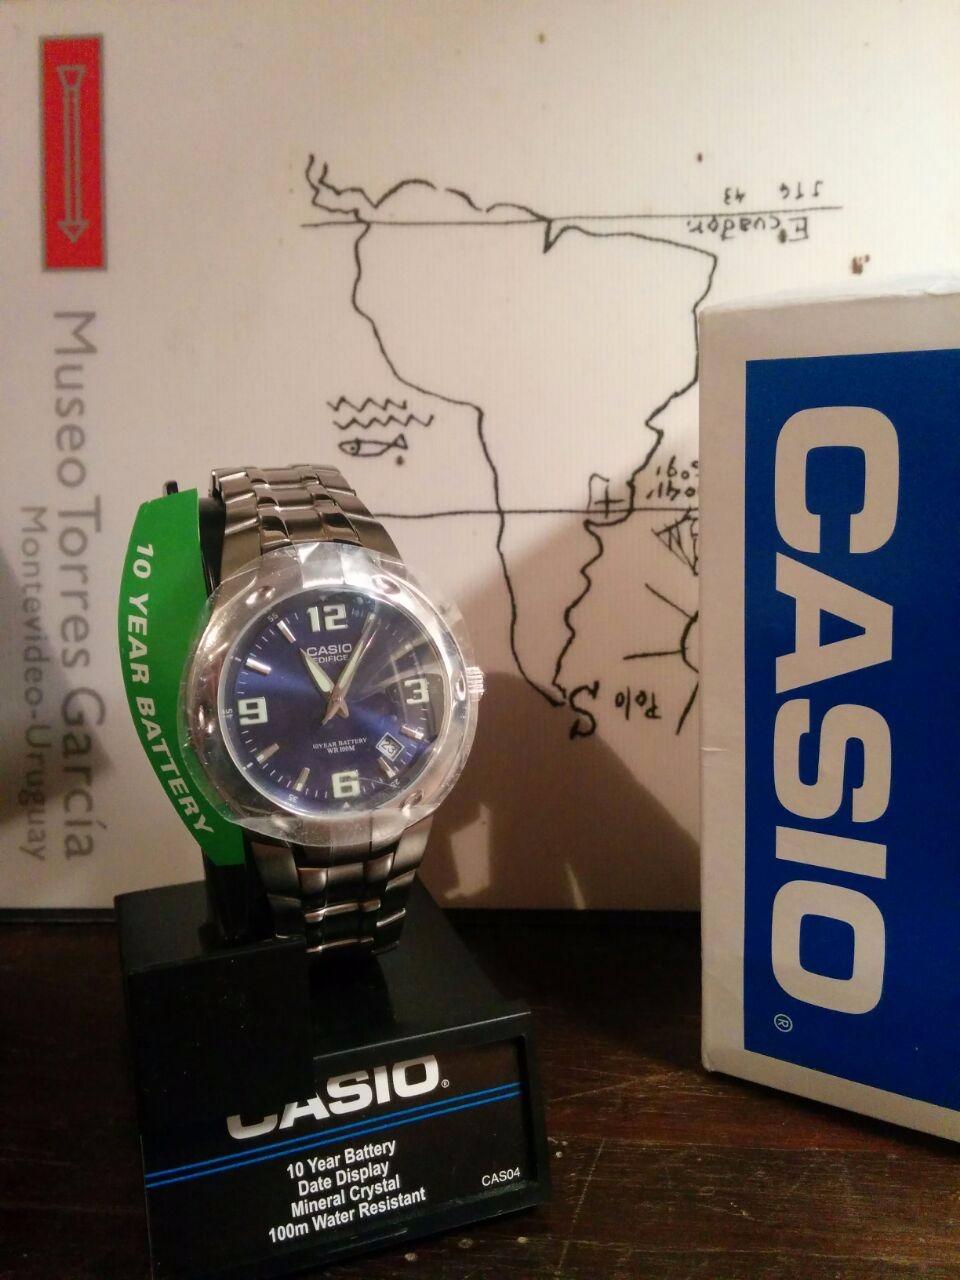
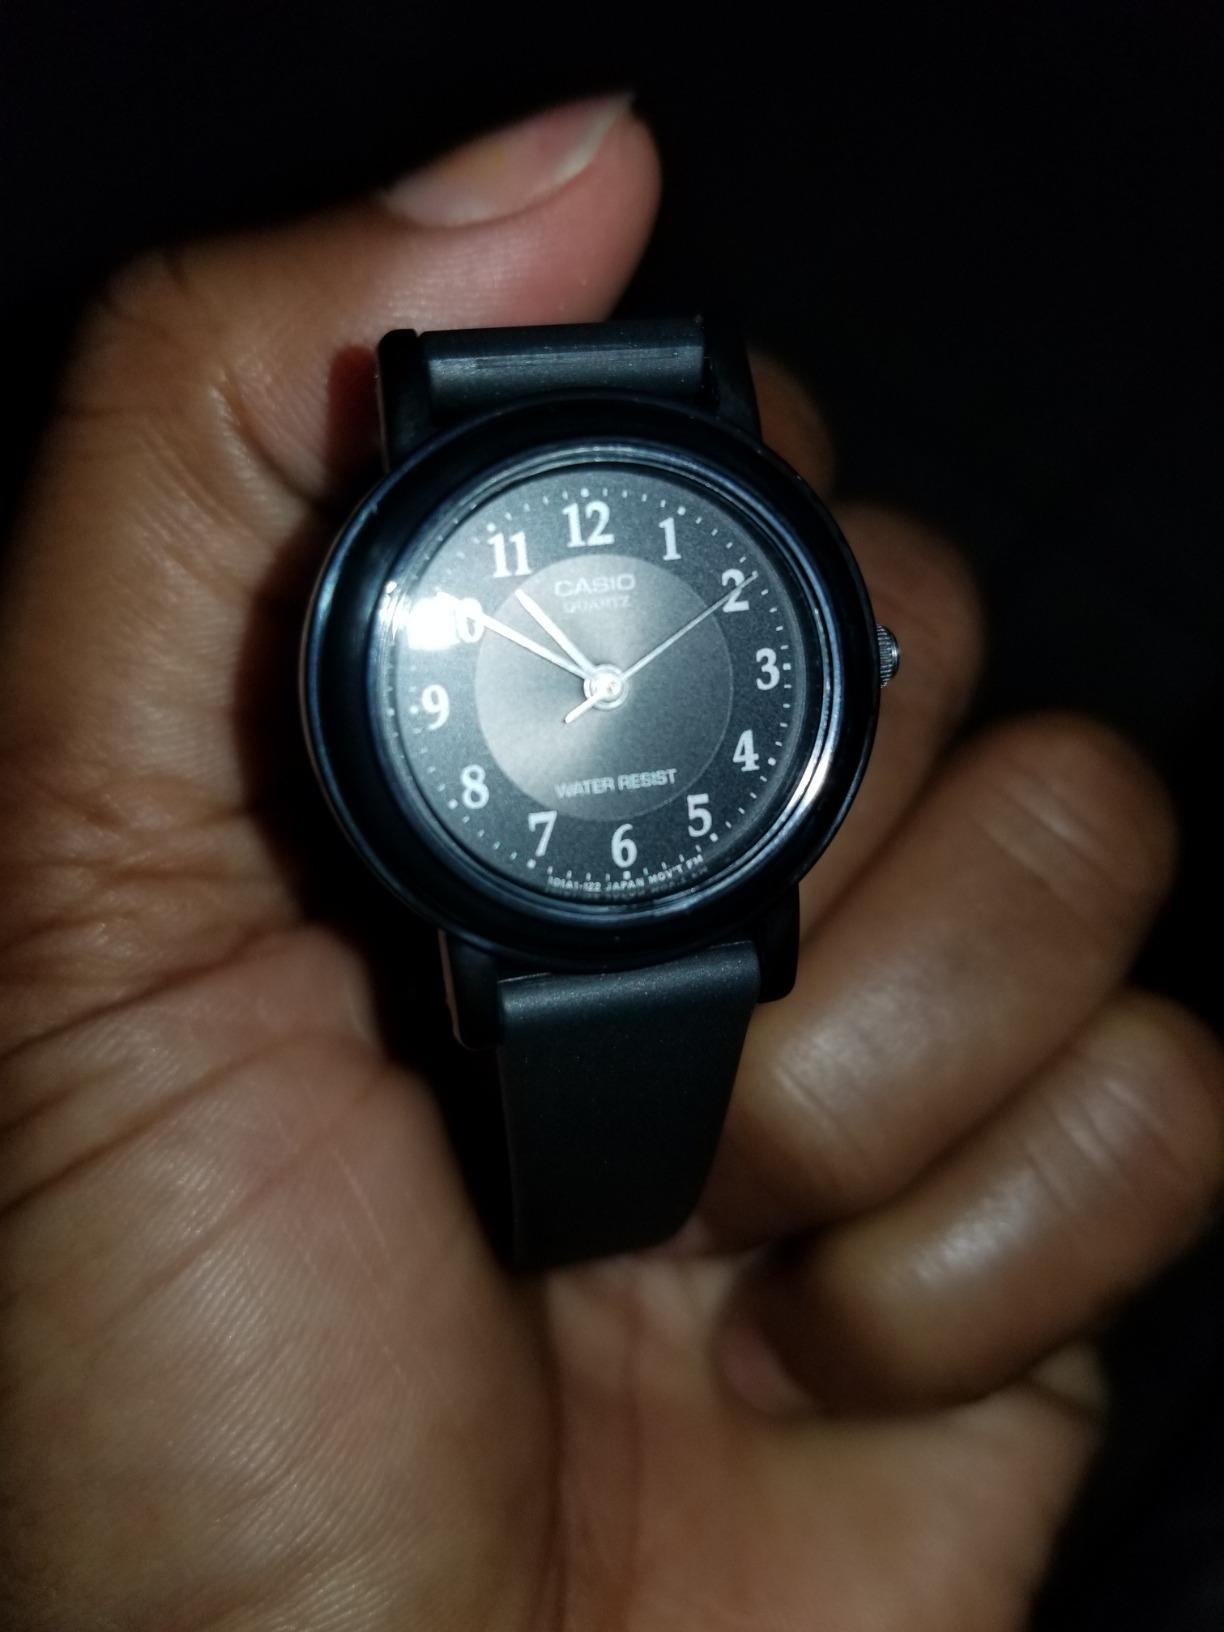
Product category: accessories_watch
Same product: no